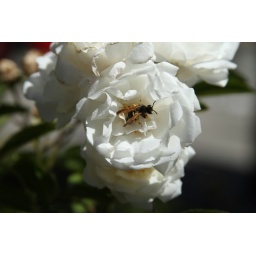
A busy bee on the roses by the fire house where we all met.